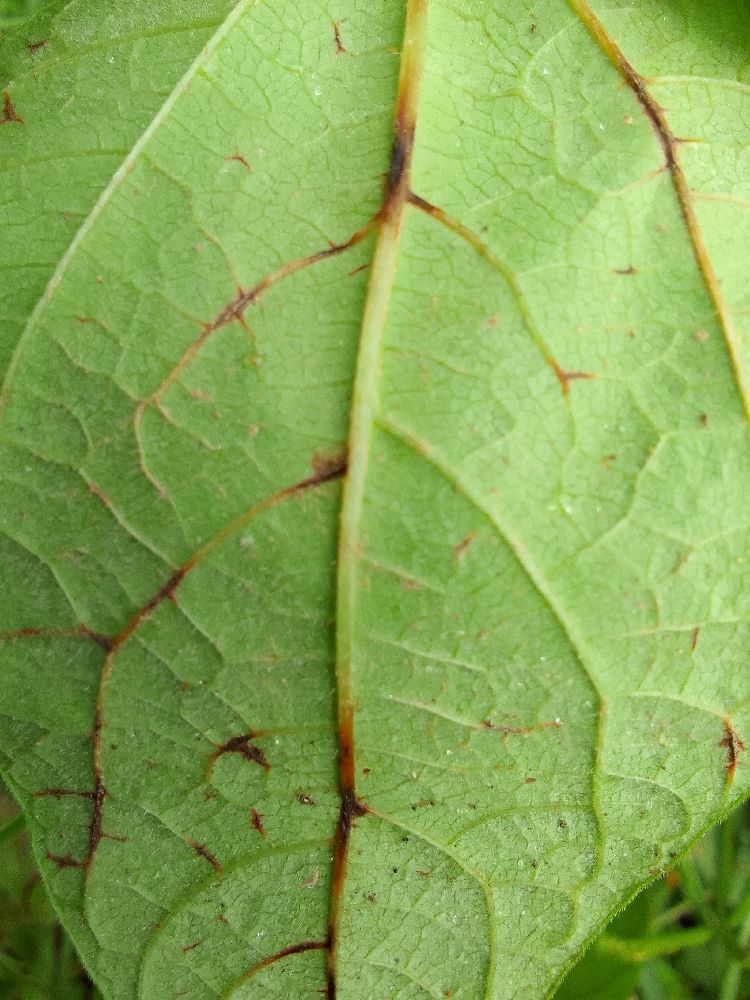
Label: anthracnose